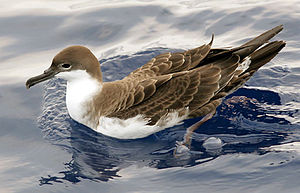
Storskråpe
Storskråpe er en atlantisk stormfugl.